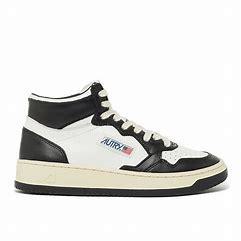
Brand: Autry
Model: Action Shoes Autry Action Medalist 1 Mid